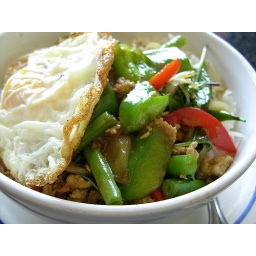
&amp;quot;Fresh basil stir fried with ground chicken breast. Served over rice with fried egg.&amp;quot;